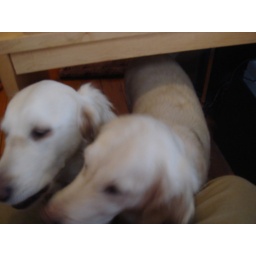
I have new friends to keep the area under the desk clear of food.